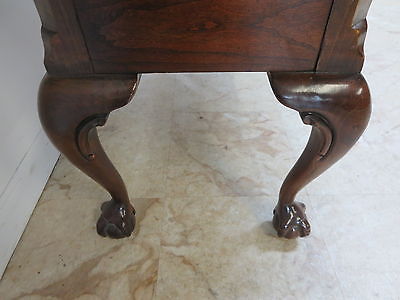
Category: cabinet